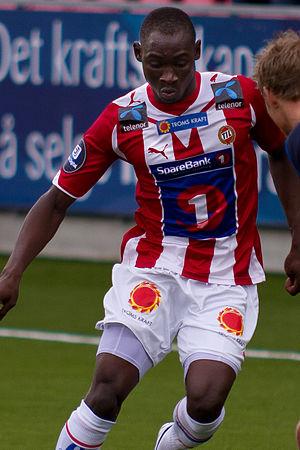
Saliou Ciss est un footballeur international sénégalais, né le 15 septembre 1989 à Dakar. Il évolue au poste d'arrière gauche à l'AS Nancy-Lorraine.